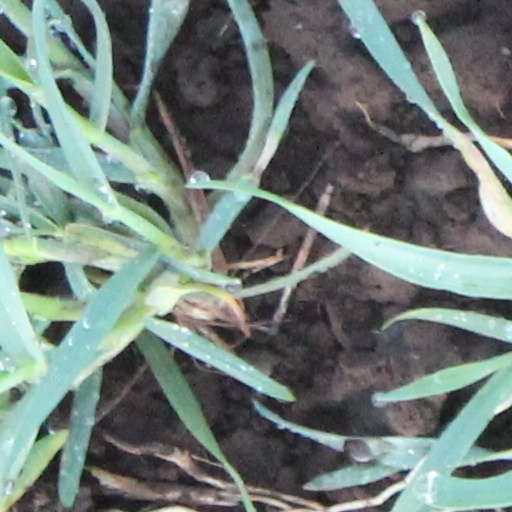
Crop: wheat